Complaint tablet to Ea-nāṣir

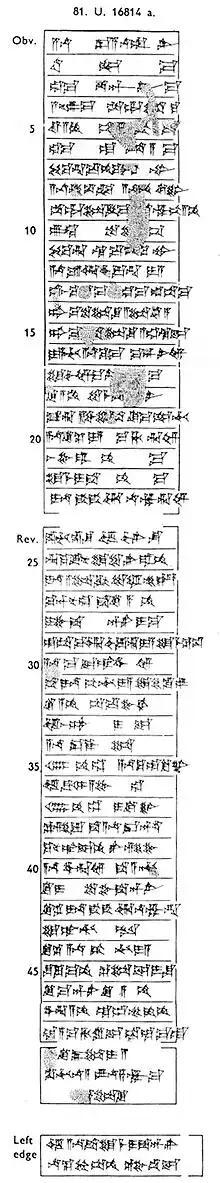
A transcription of the text on the obverse, reverse, and left edge of the tablet

The tablet details that Ea-nāṣir travelled to Dilmun to buy copper and returned to sell it in Mesopotamia. On one particular occasion, he had agreed to sell copper ingots to Nanni. Nanni sent his servant with the money to complete the transaction. The copper was considered by Nanni to be sub-standard and was not accepted.